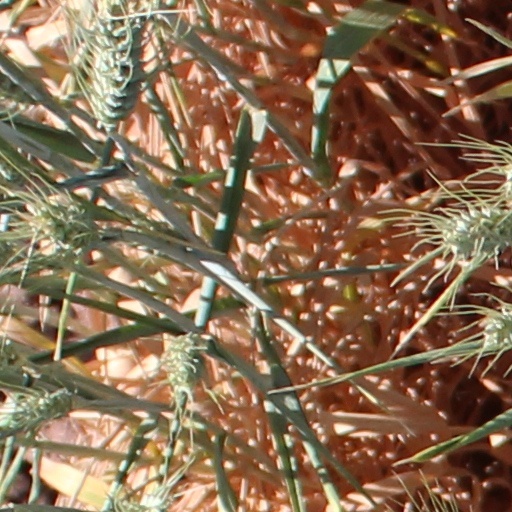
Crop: wheat